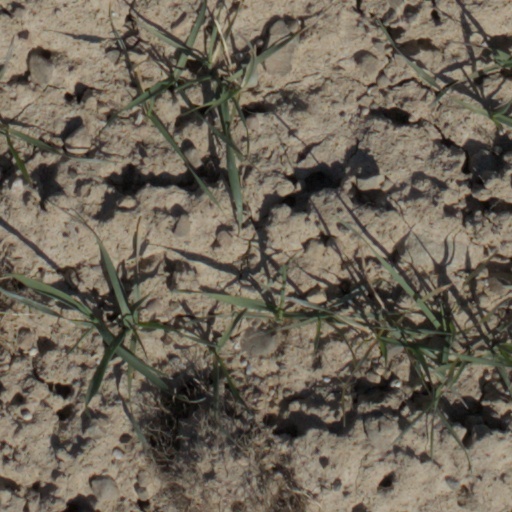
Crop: wheat